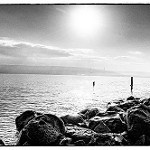
Label: B & W